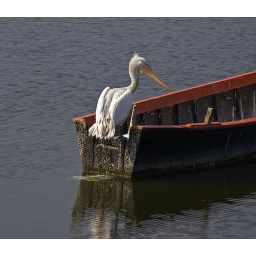
Pelican on boat in lake Kerkini